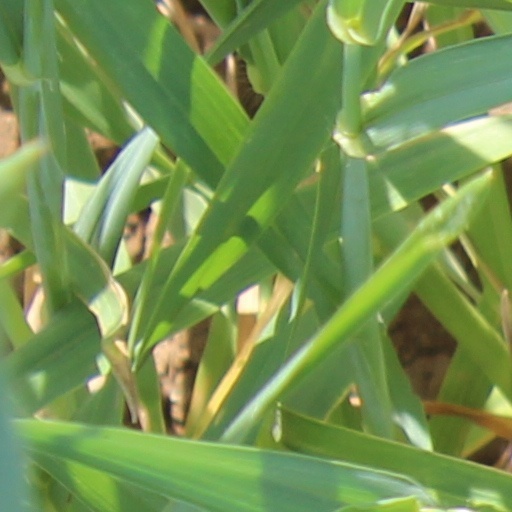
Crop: wheat